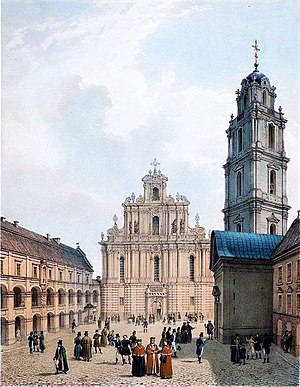
Storfyrstendømmet Litauen / Religion og kultur
Vilnius Universitet og Skt. Johanneskirken
Storfyrstendømmet Litauen var en østeuropæisk stat fra 1200-tallet til 1795. Staten blev grundlagt af litauere, som var en baltisk stamme fra Aukštaitija, den sydøstlige del af det nuværende Litauen. Storfyrstendømmet Litauen blev senere udvidet til at omfatte store dele af det tidlige Kijevrige og slaviske lande, så dets territorium dækkede hele det nuværende Litauen, Hviderusland og Ukraine samt dele af Letland, Moldavien, Polen og Rusland. Storfyrstendømmet havde sin største udstrækning i 1400-tallet, hvor det var Europas største stat. Landet var multietnisk og rummede folk med stor variation i sprog, religion og kultur. I fyrstendømmet talte man normalt rusinsk og andre østslaviske sprog. Man talte også latin, polsk og tysk, dog mest til diplomatiske formål.